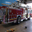
Label: truck